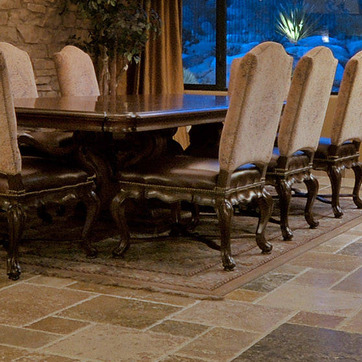
Material: leather